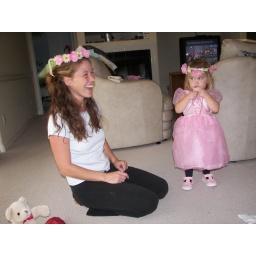
joan w flowers, mia in pink dress